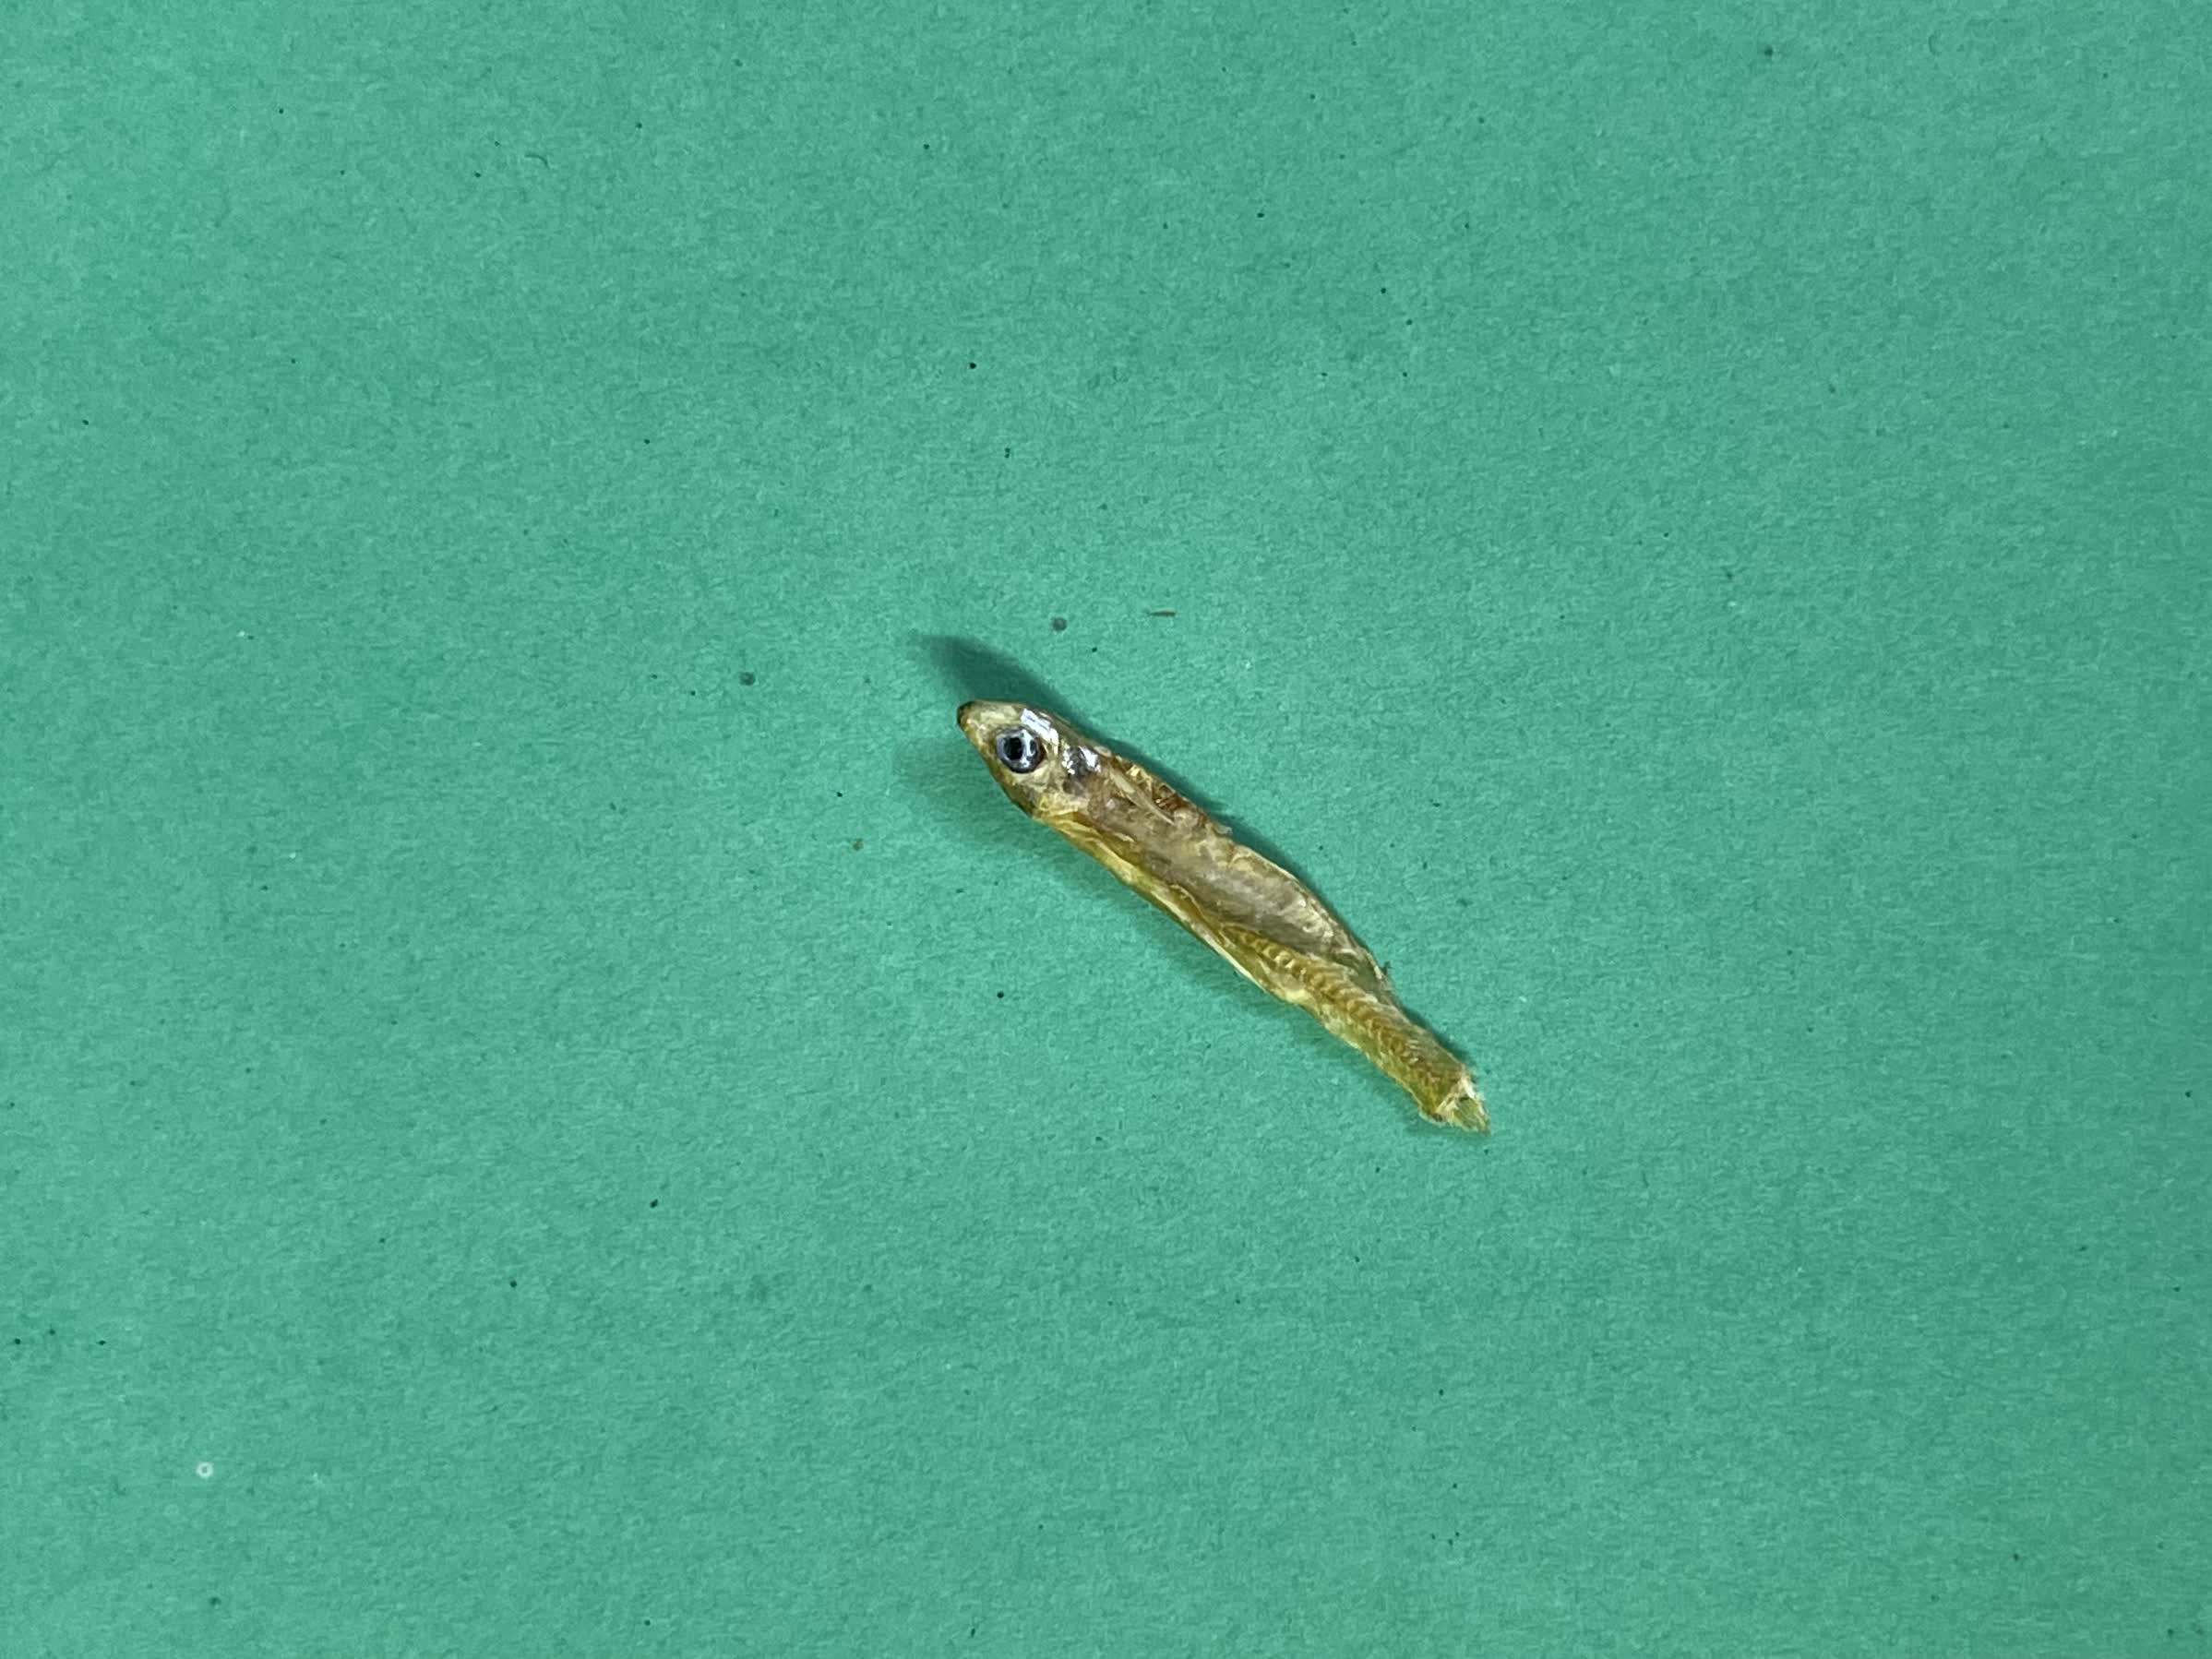
Species: kachki